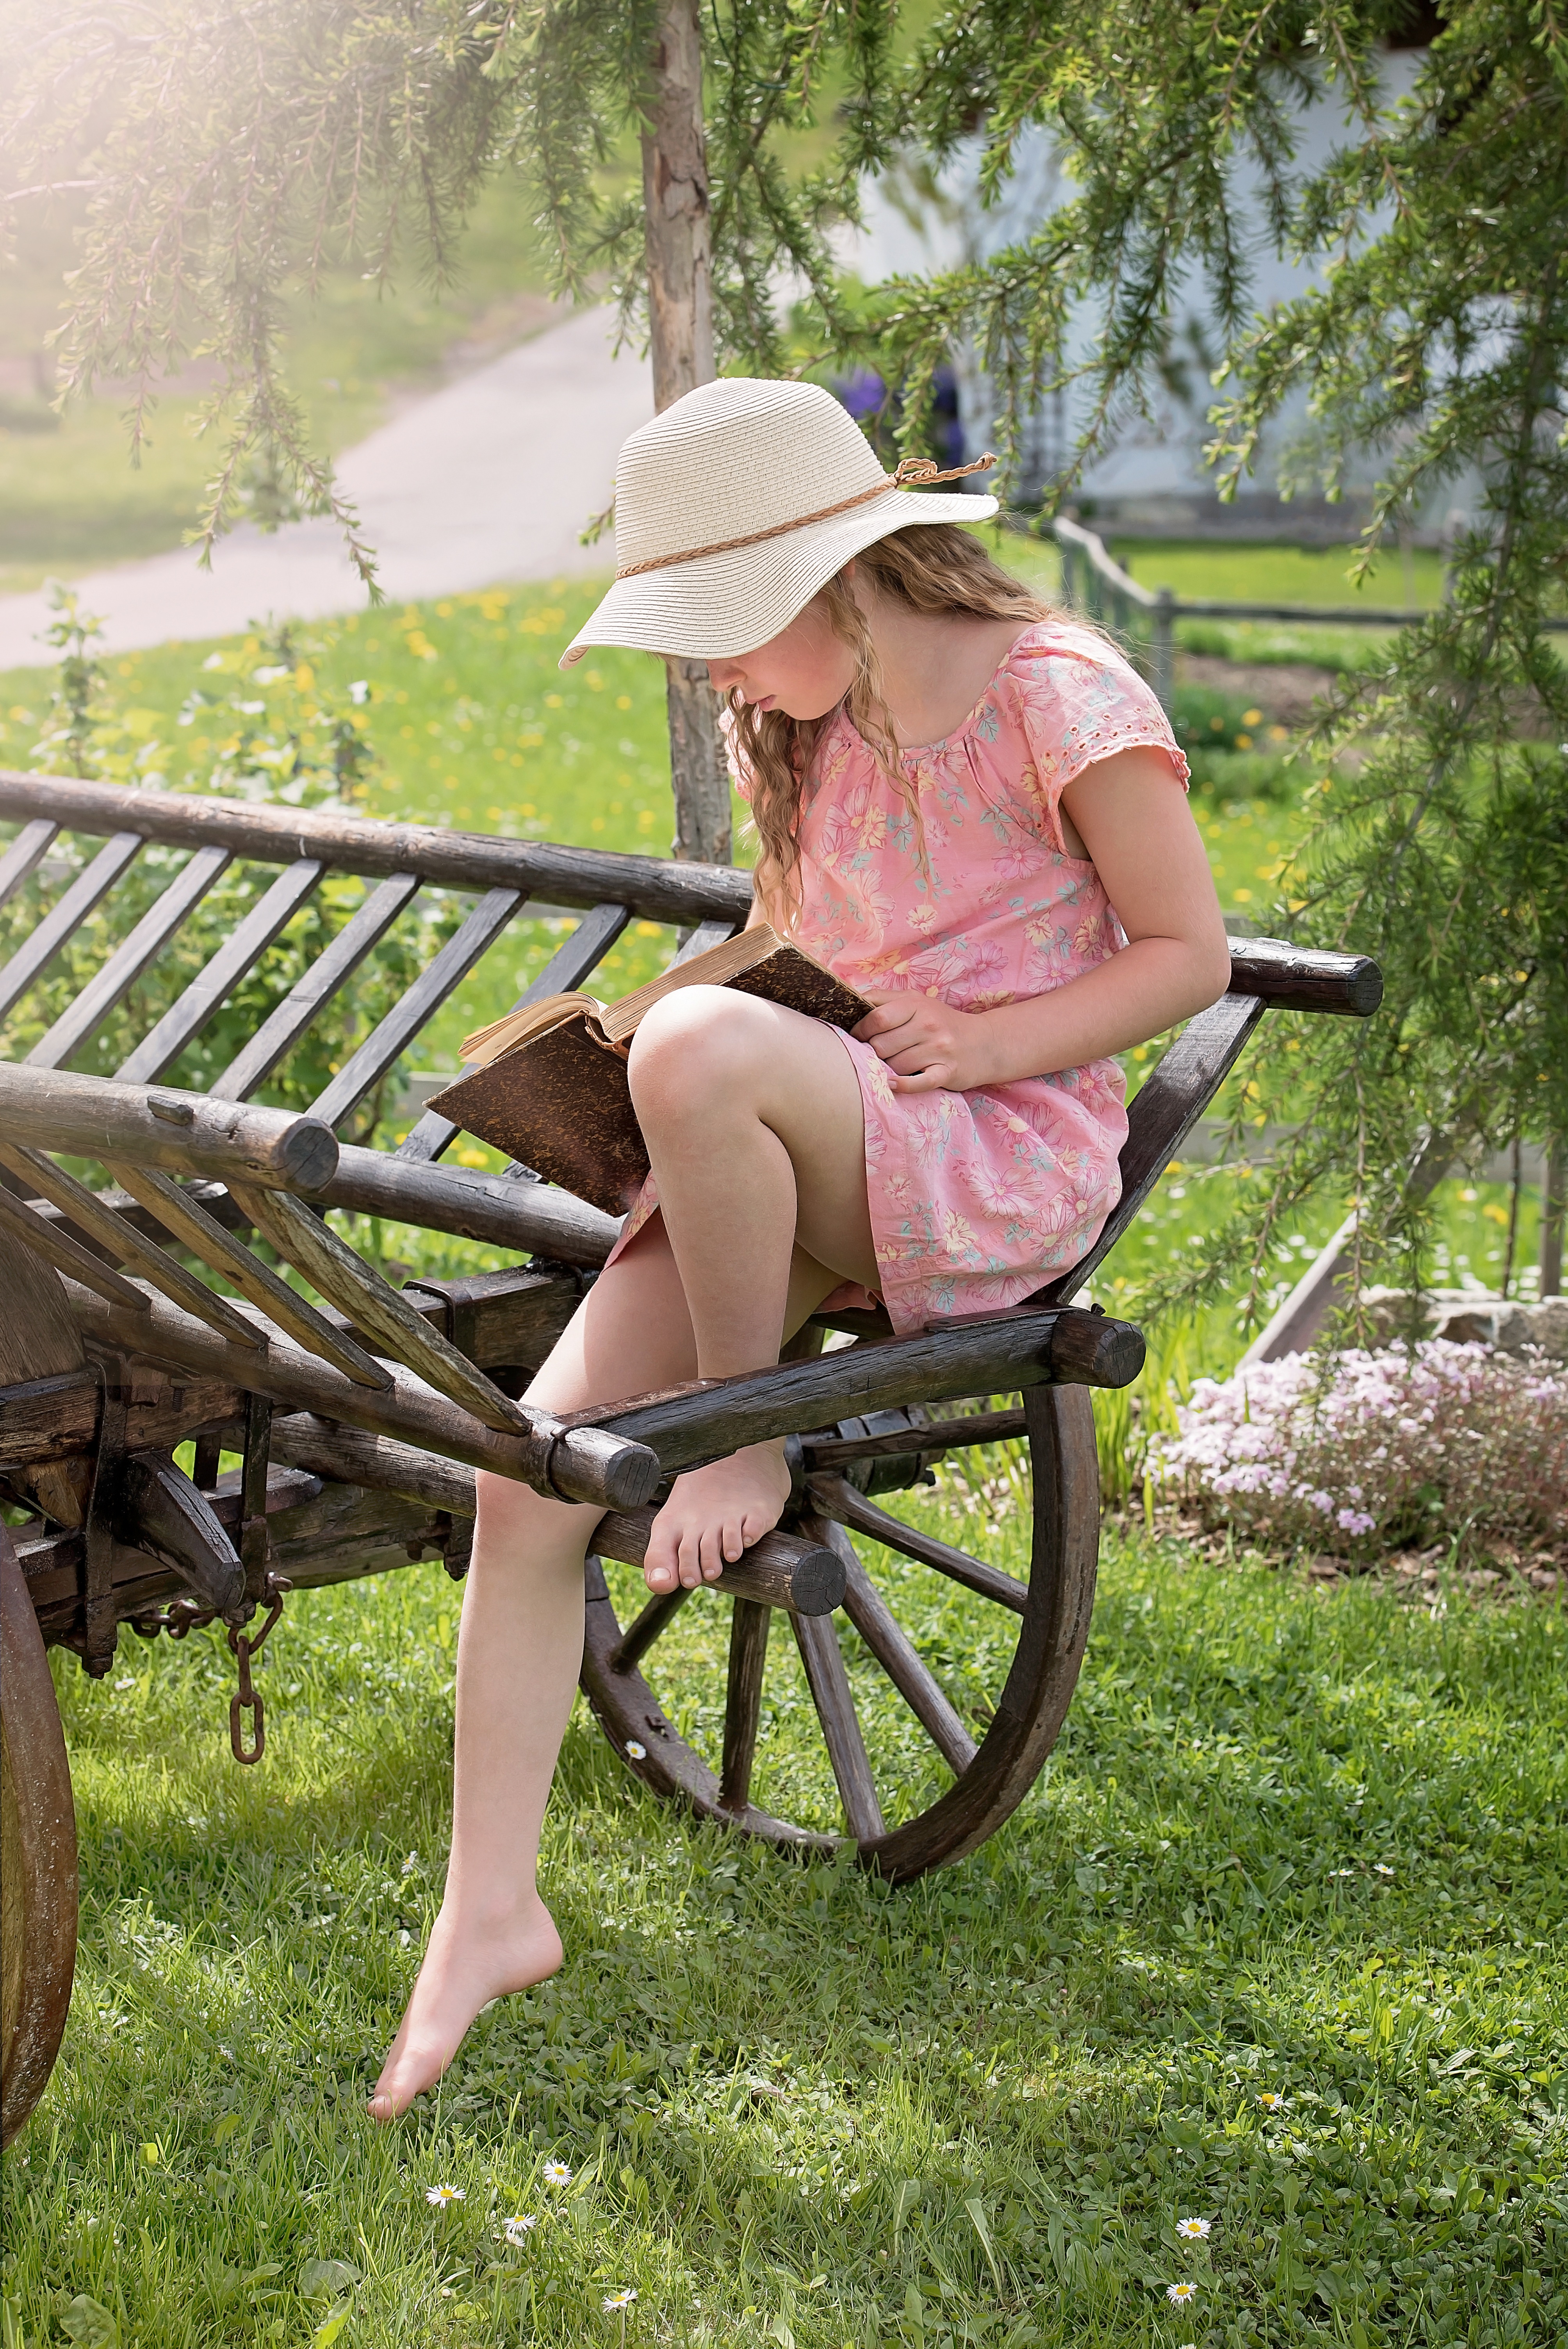
nature, grass, book, read, person, girl, summer, female, portrait, spring, green, vehicle, relax, sitting, human, hat, season, footwear, out, baby carriage